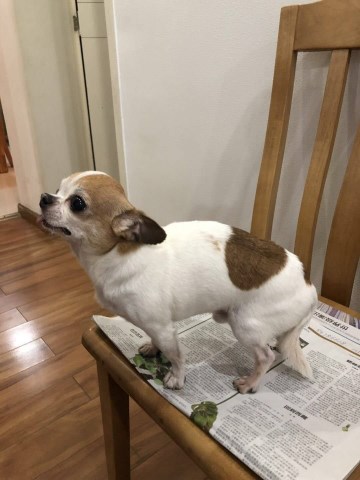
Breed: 420-n000124-Chihuahua